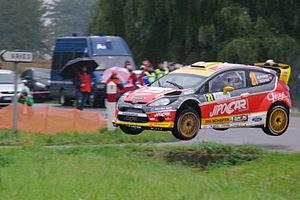
Martin Prokop - Rallye de France 2013
Martin Prokop, né le 4 octobre 1982 à Jihlava en Tchécoslovaquie, est un pilote de rallye tchèque. Il a gagné la saison 2009 du championnat du monde des rallyes junior.